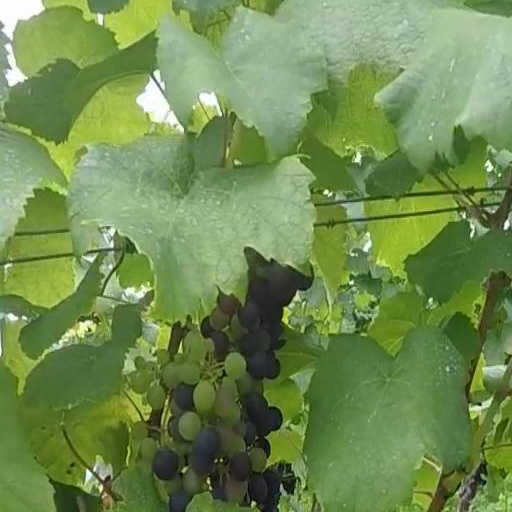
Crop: grape